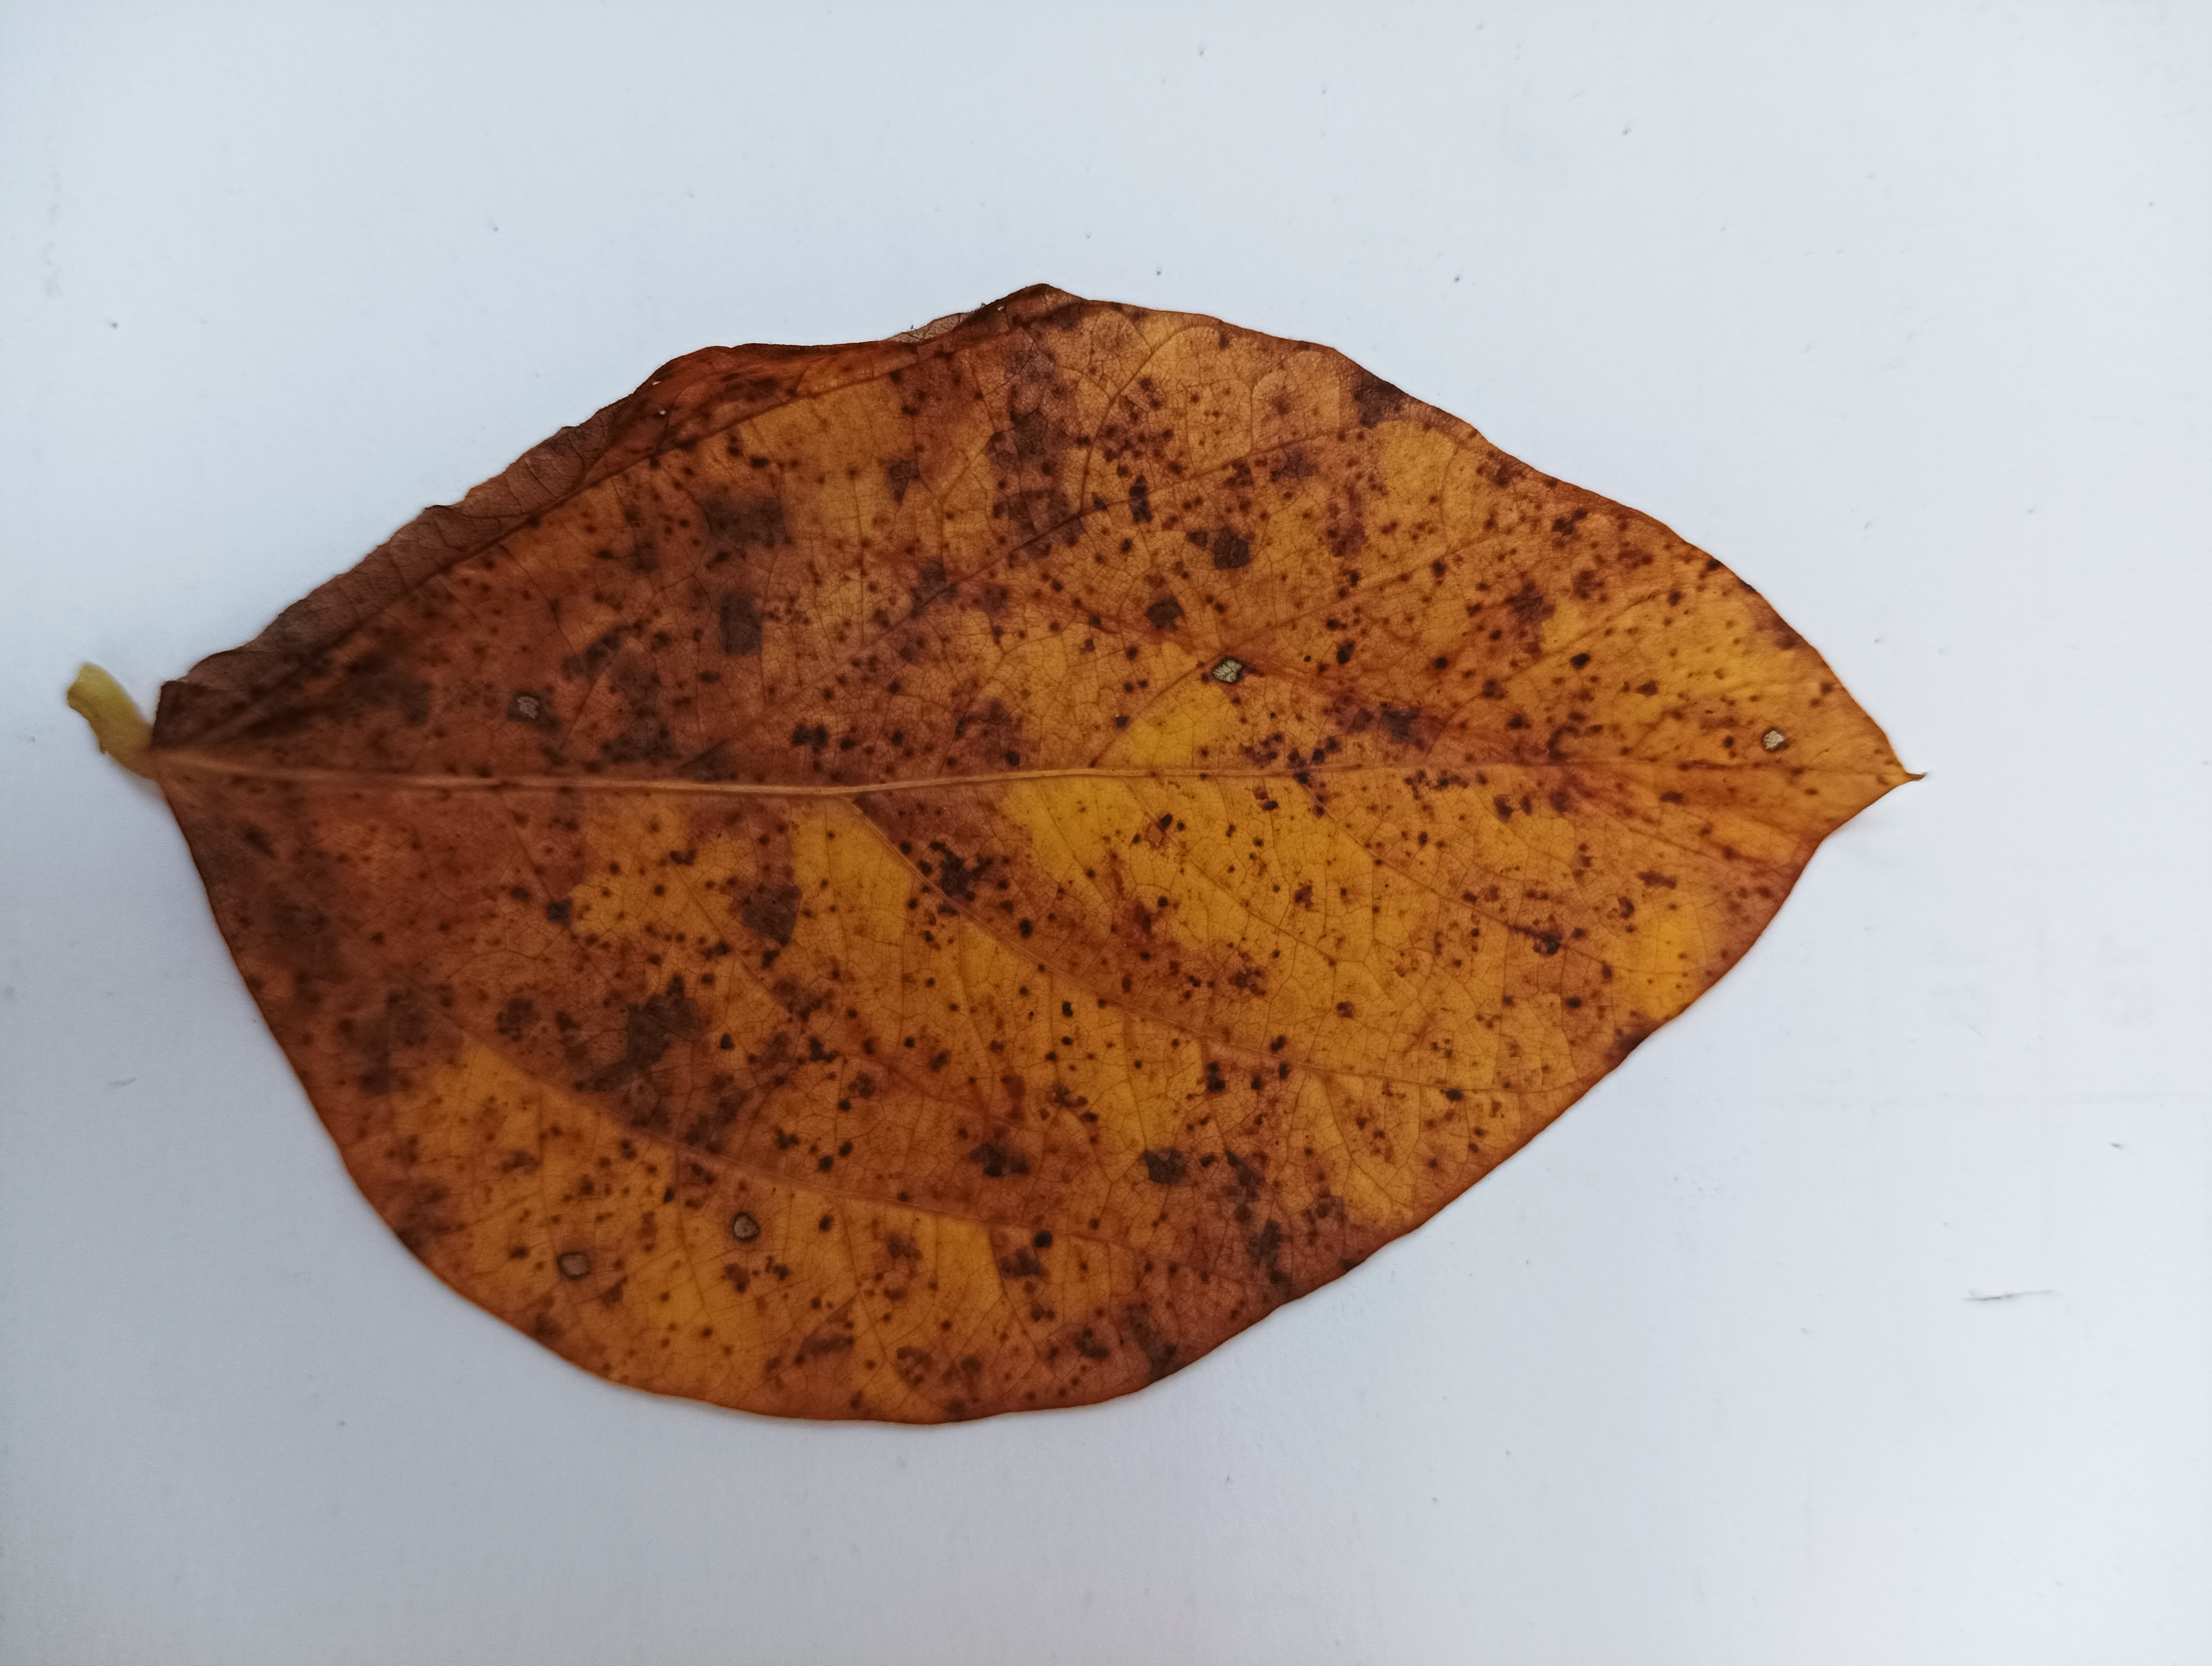
Label: Septoria_Brown_Spot